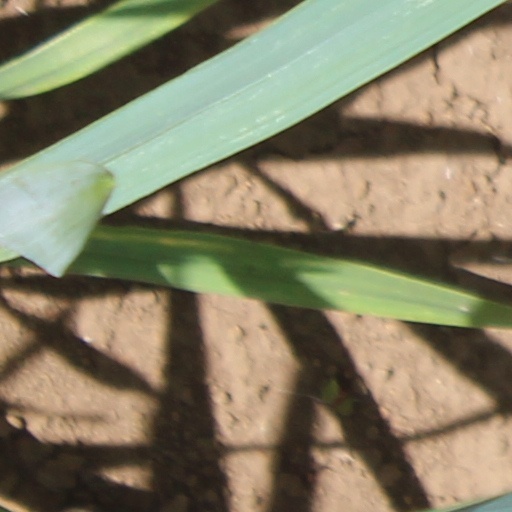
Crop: wheat